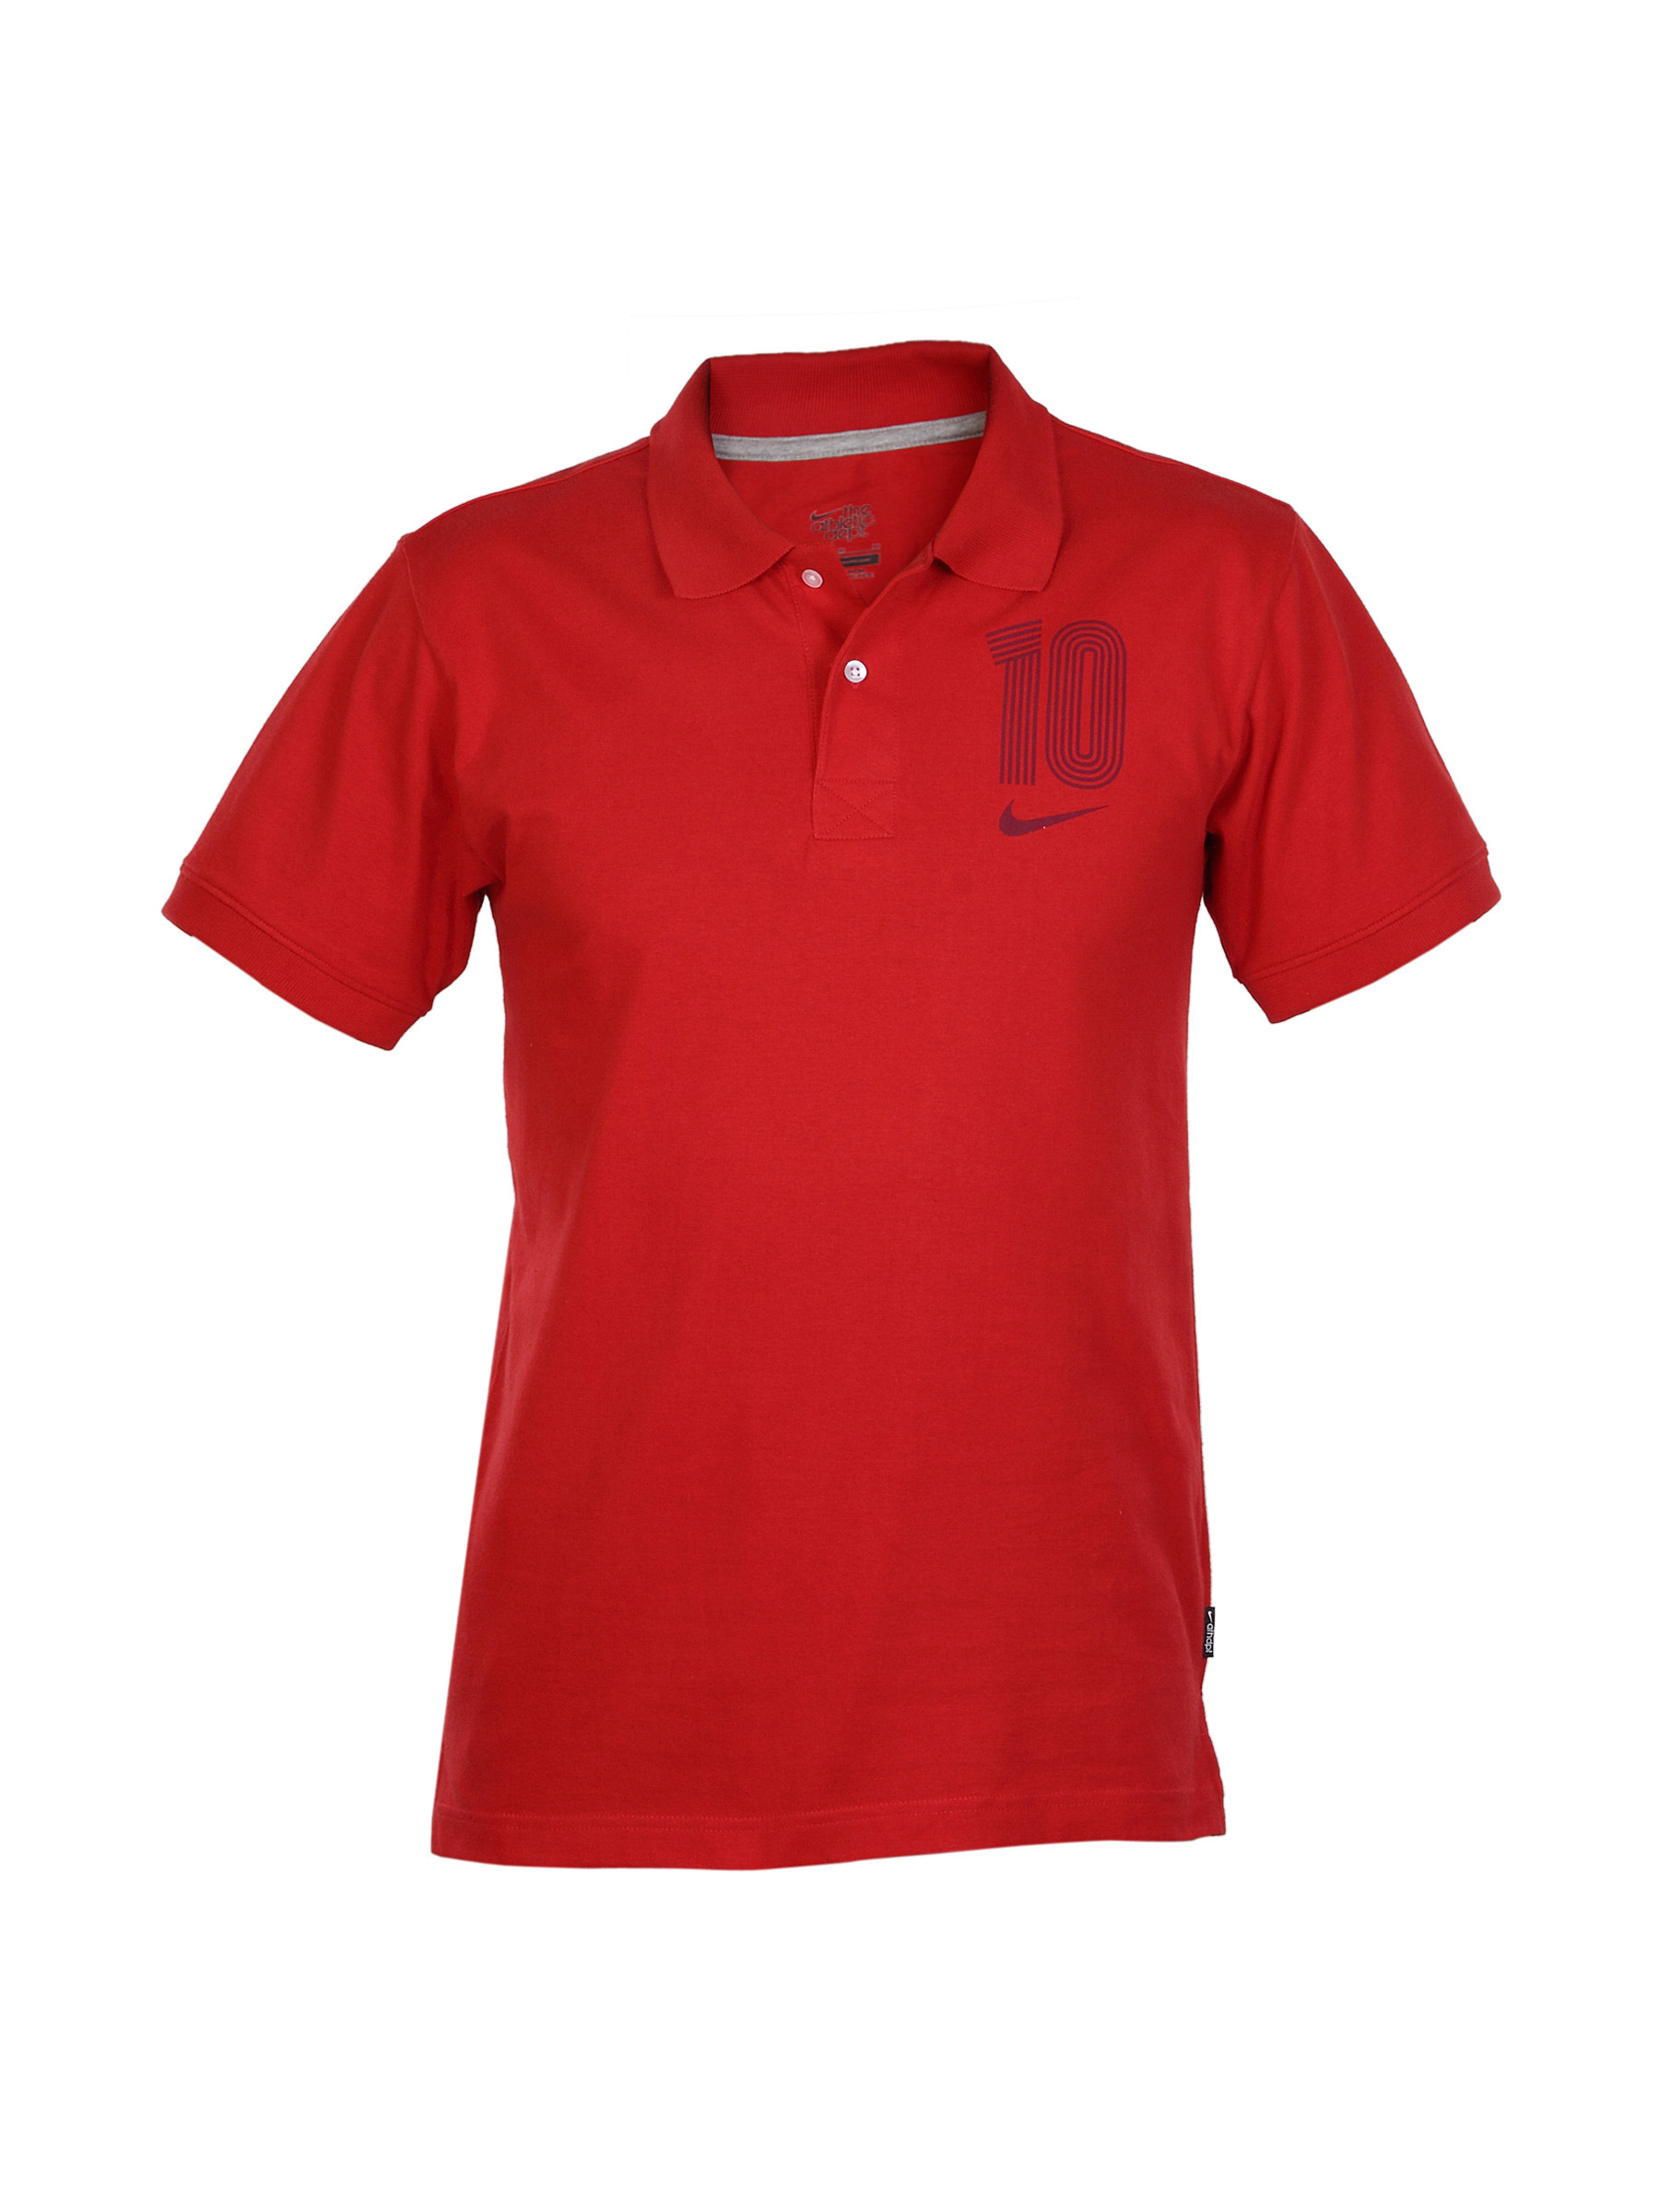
Nike Men Red Polo T-shirt
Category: Apparel / Topwear / Tshirts
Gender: Men
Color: Red
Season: Summer 2012
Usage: Casual